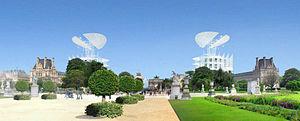
Les TOurs de la liberté dans le jardi des Tuileries
Nicolas Normier est un architecte français né le 18 novembre 1950.